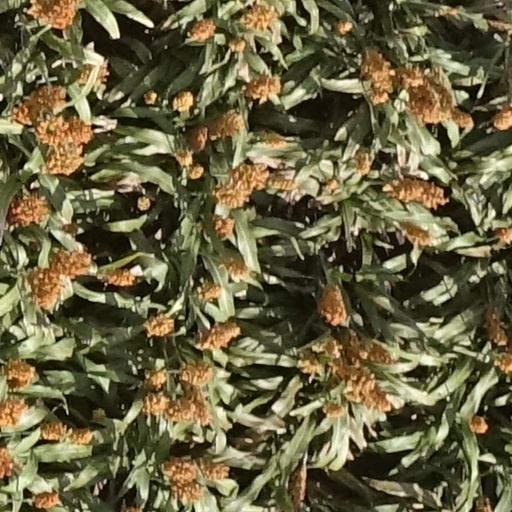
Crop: sorghum